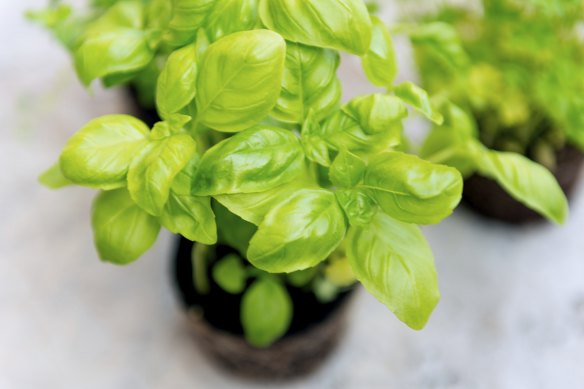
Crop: unknown
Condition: basil